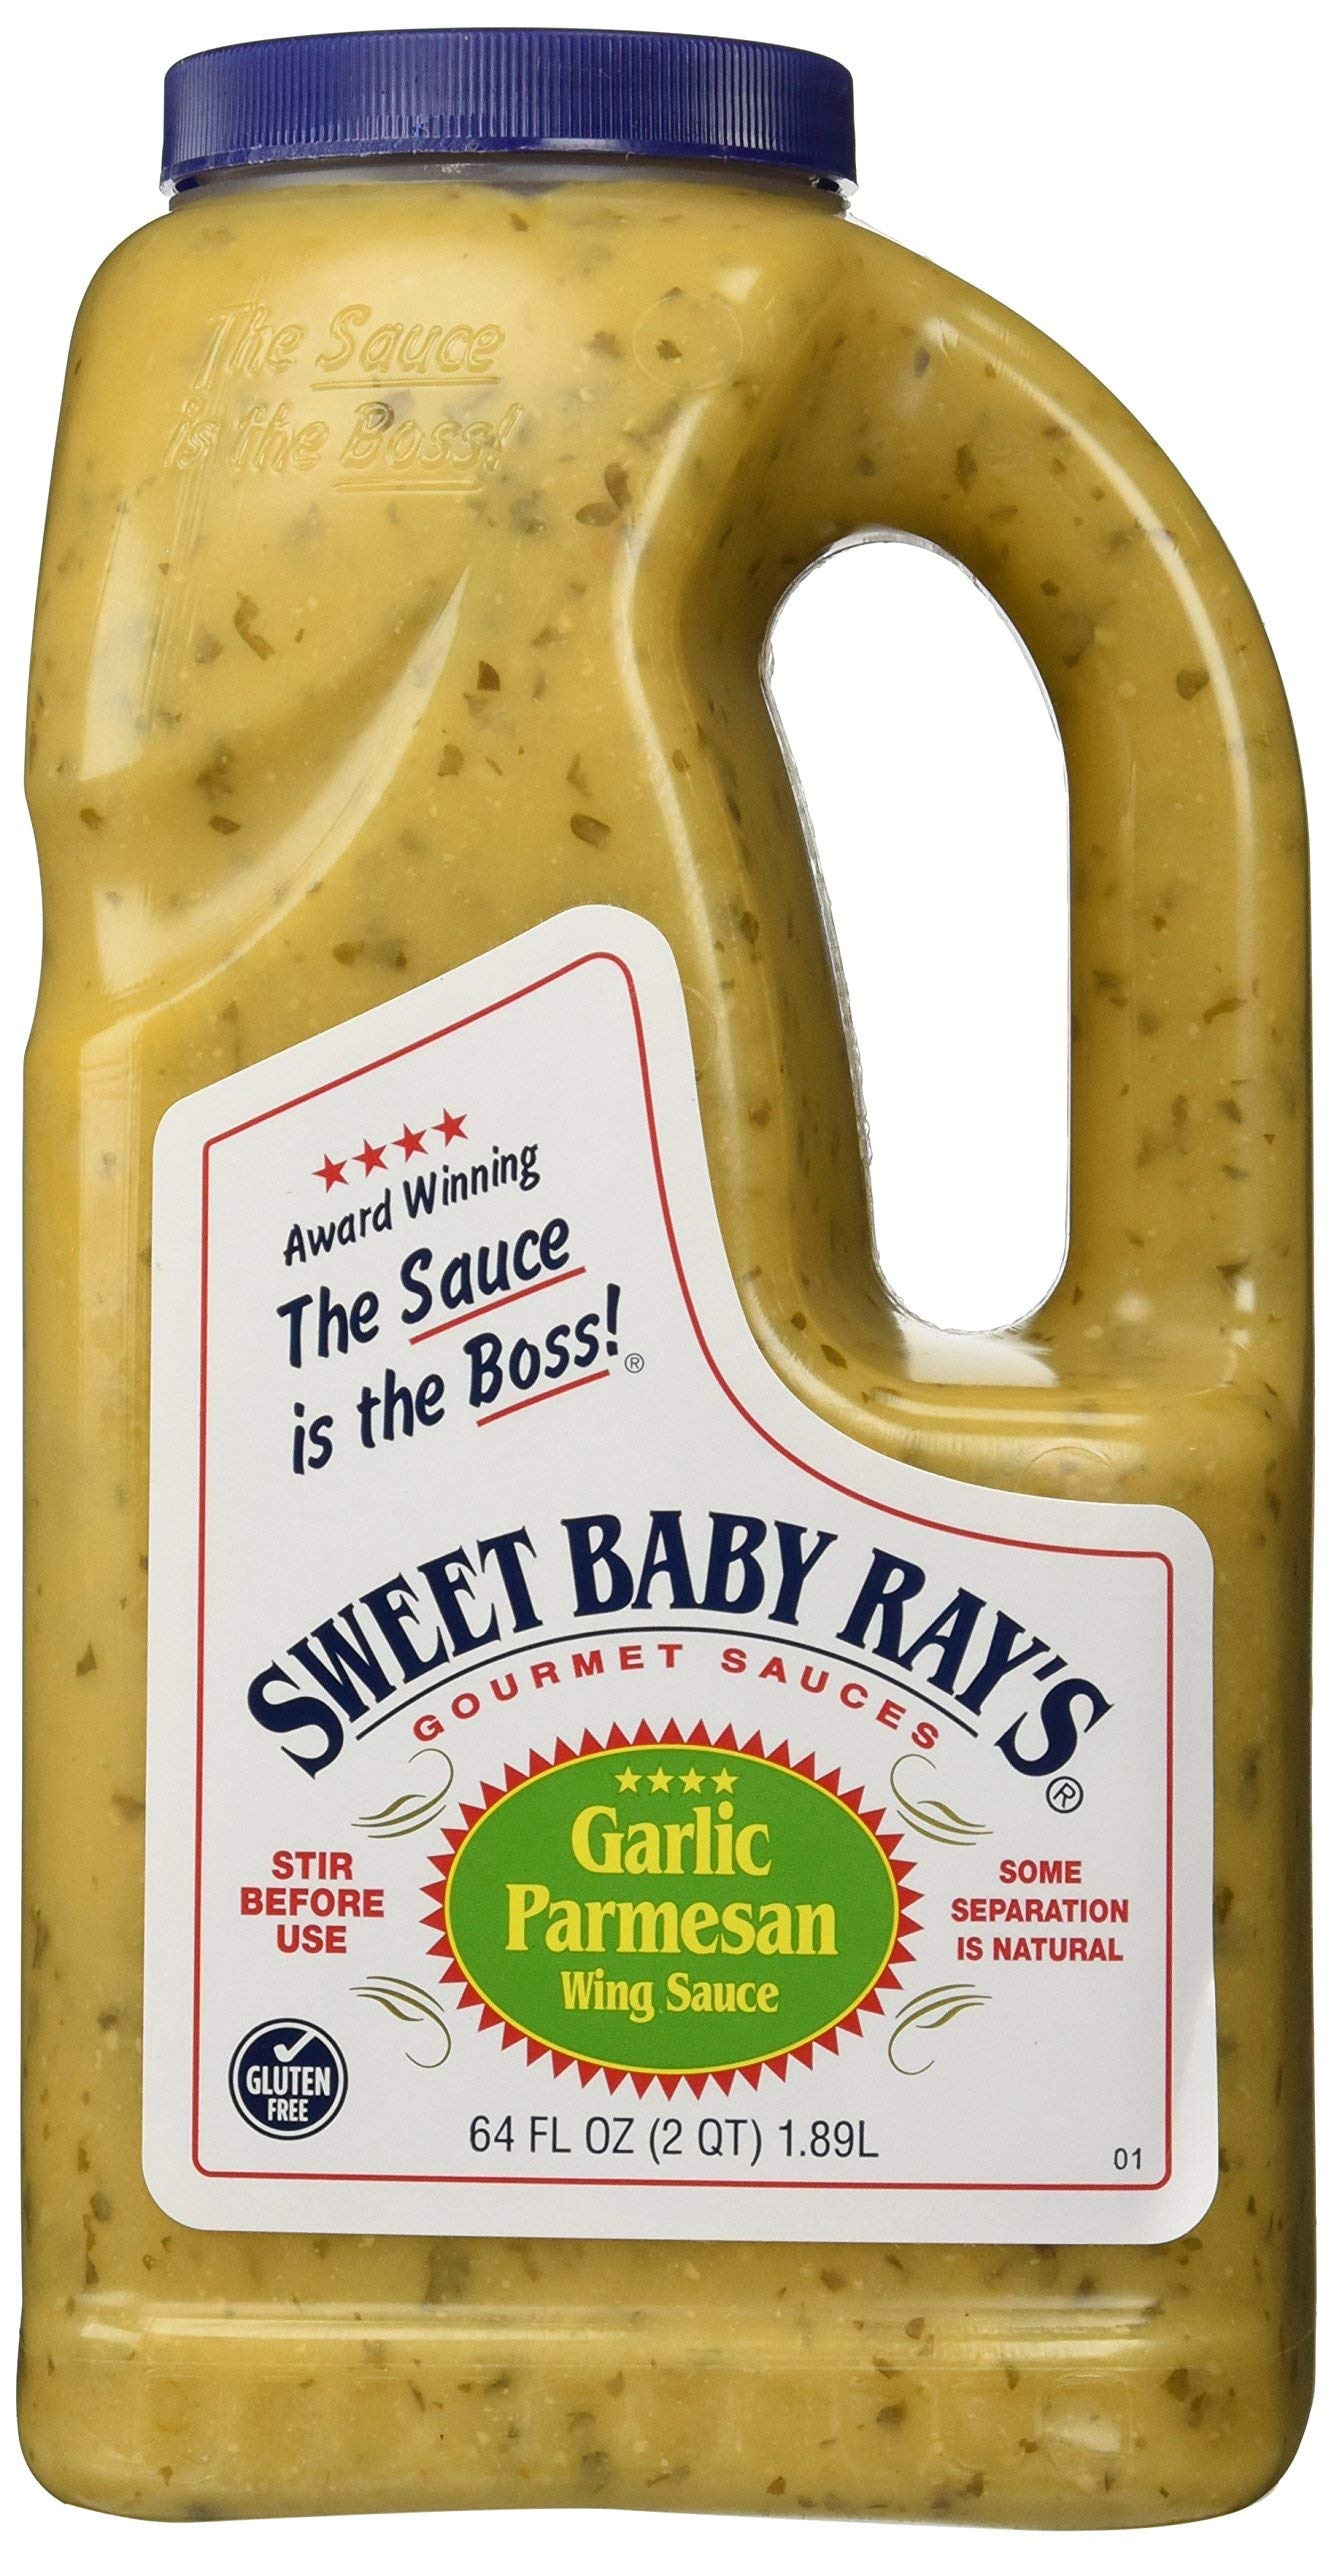
Item Name: Sweet Baby Rays Garlic Parmesan Wing Sauce - 64 Oz. Jug (1) - PACK OF 3
Value: 3.0
Unit: Count

Price: 38.99